Royal Academy of Music Museum

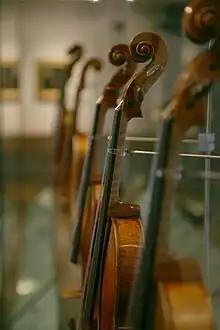
The Strings gallery.

A selection of Cremonese instruments is on display in the Strings gallery. The exhibition features examples of instruments by makers Stradivari and Amati, as well as historical information, prints and engravings. The exhibition includes the ‘Viotti ex-Bruce’ violin by Stradivari which was saved for the nation in 2005.